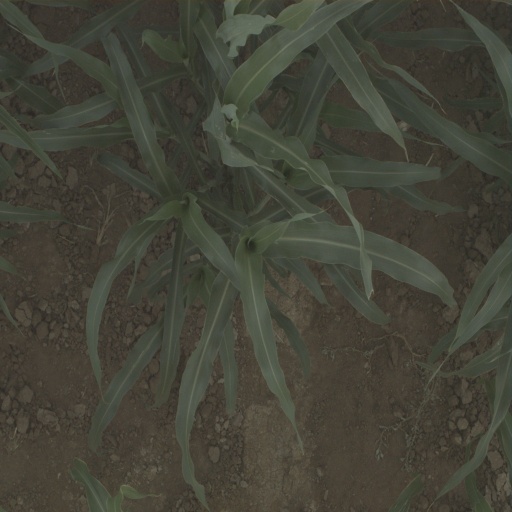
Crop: sorghum